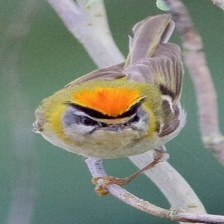
Species: COMMON FIRECREST
Scientific name: REGULUS IGNICAPILLA